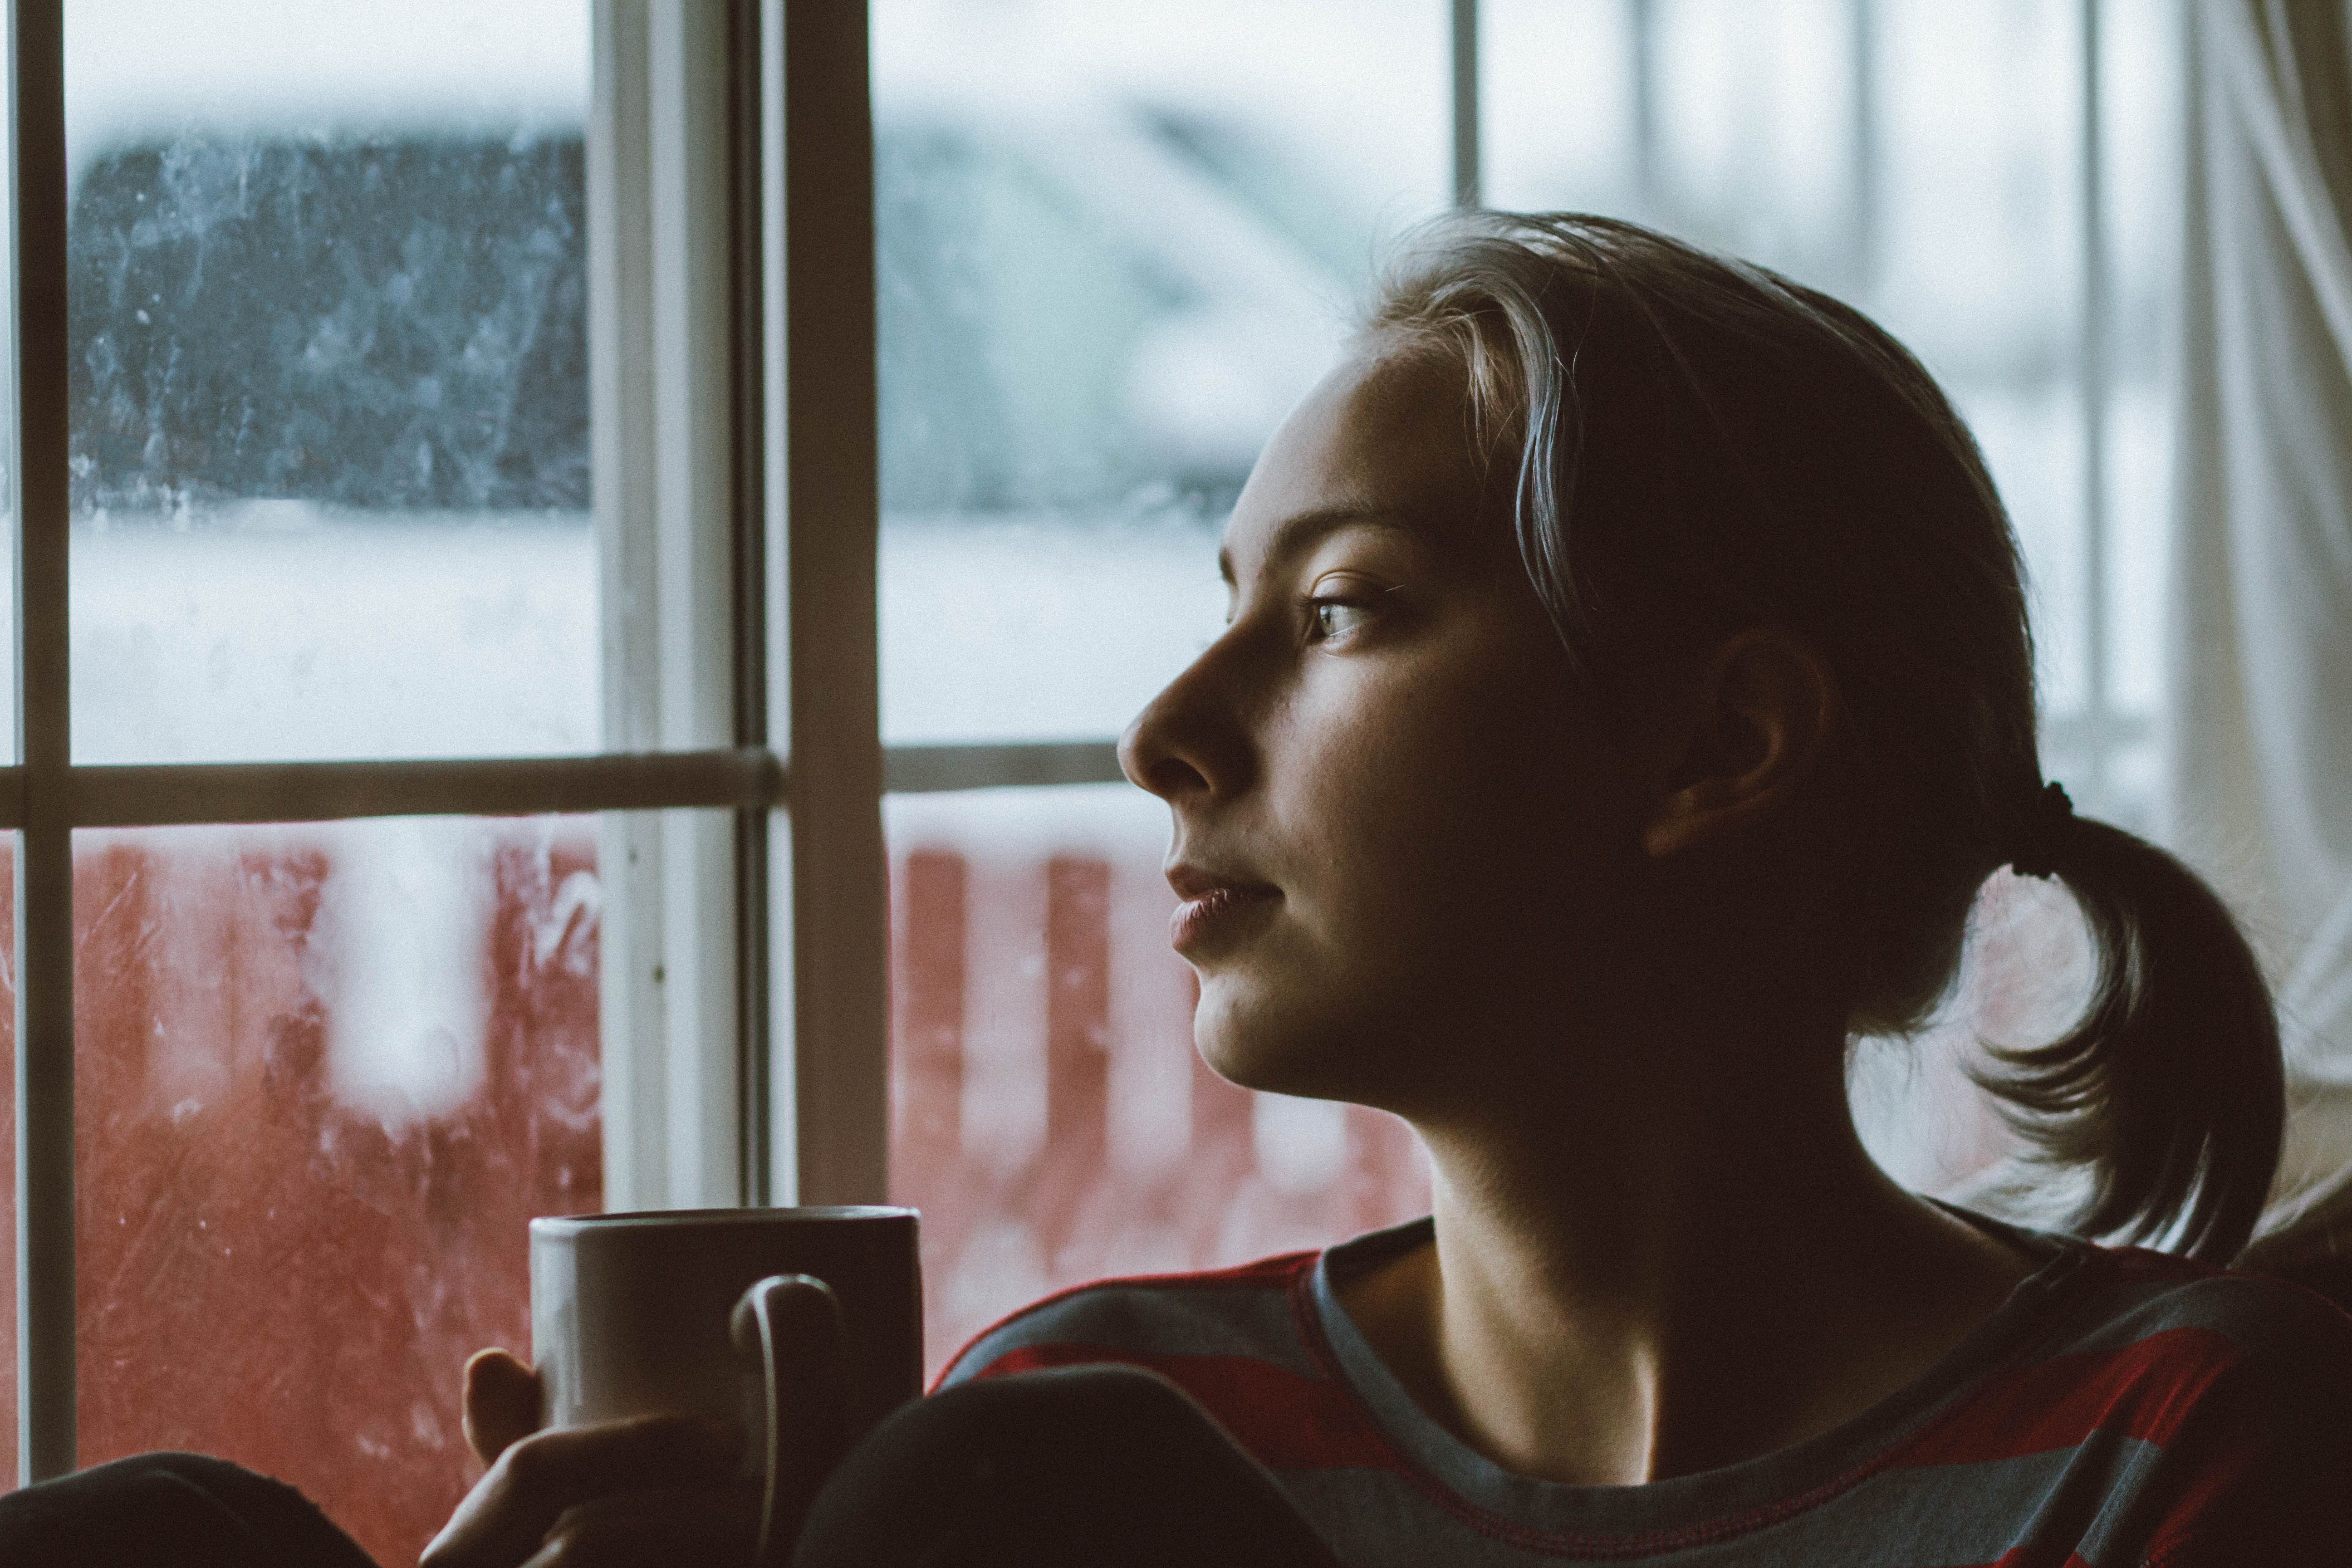
person, woman, window, female, portrait, color, lady, caucasian, photograph